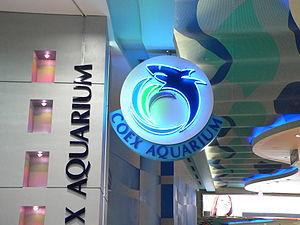
L'aquarium du COEX est un aquarium situé dans l'arrondissement de Gangnam à Séoul, en Corée du Sud. Ouvert en 2000, c'est l'un des plus grands aquariums du pays. Il fait partie du COEX Convention & Exhibition Center.